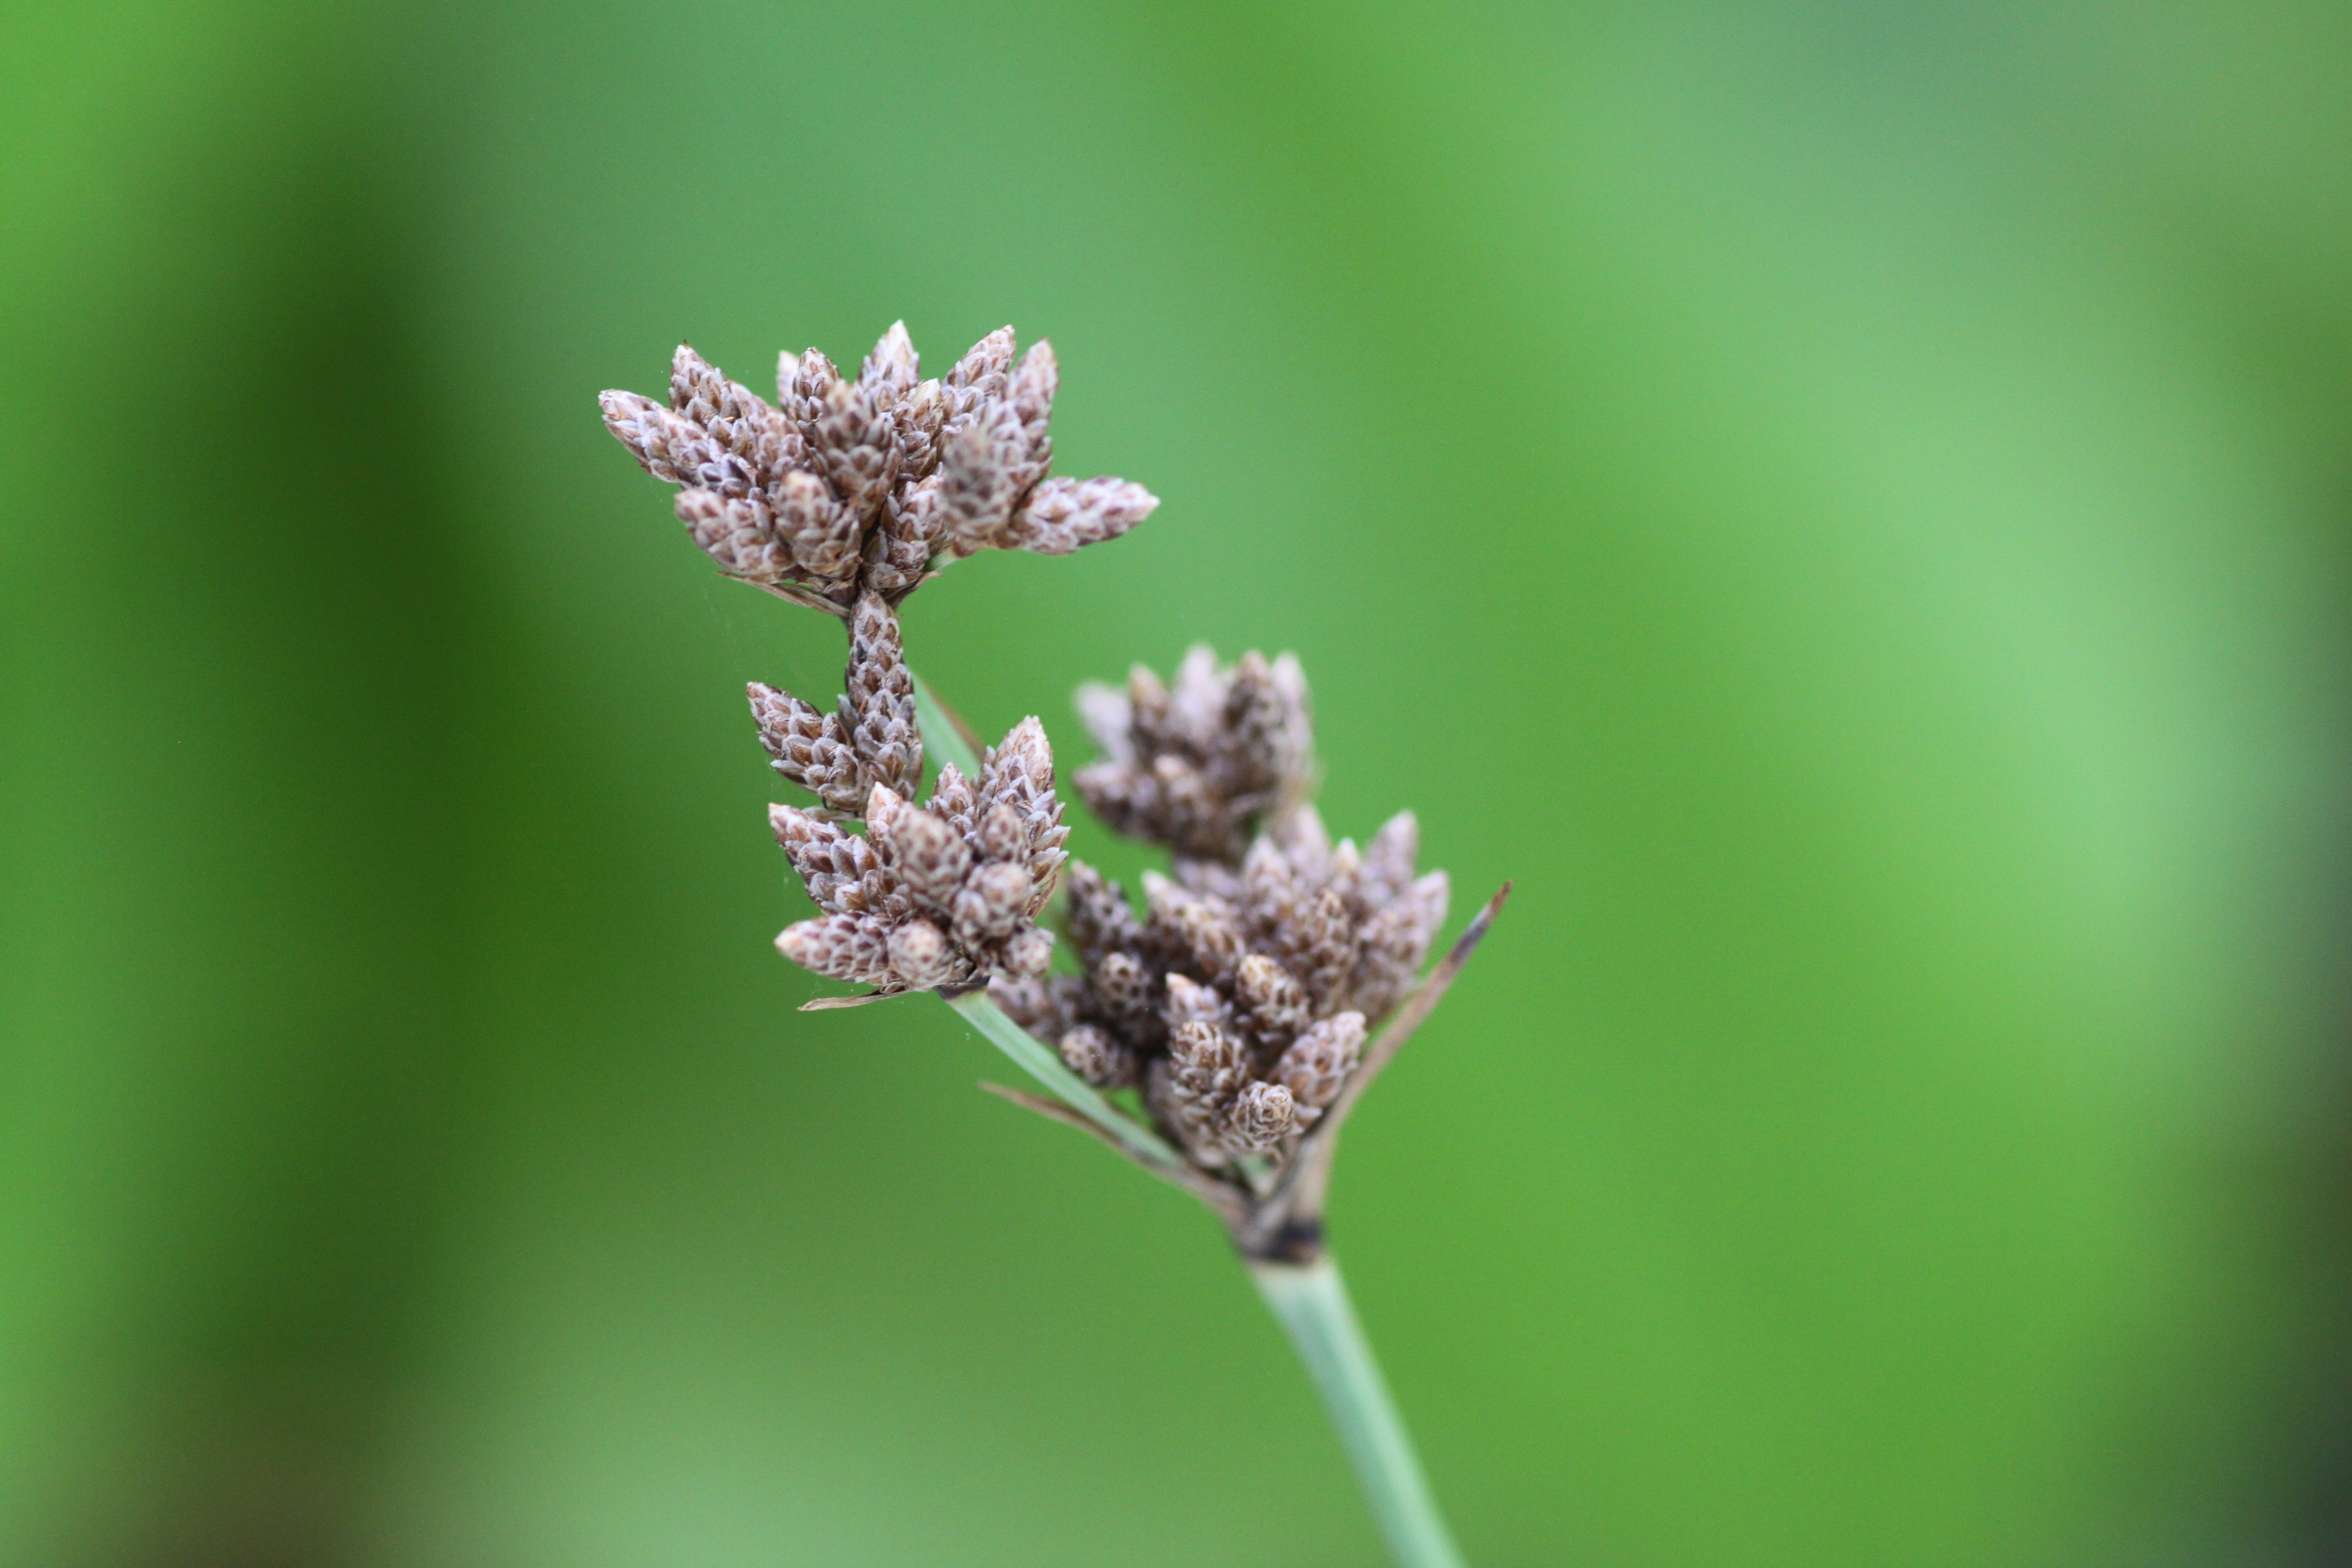
nature, grass, branch, blossom, plant, photography, leaf, flower, green, herb, botany, close, flora, lavender, wildflower, flowers, close up, macro photography, flowering plant, grass family, plant stem, land plant